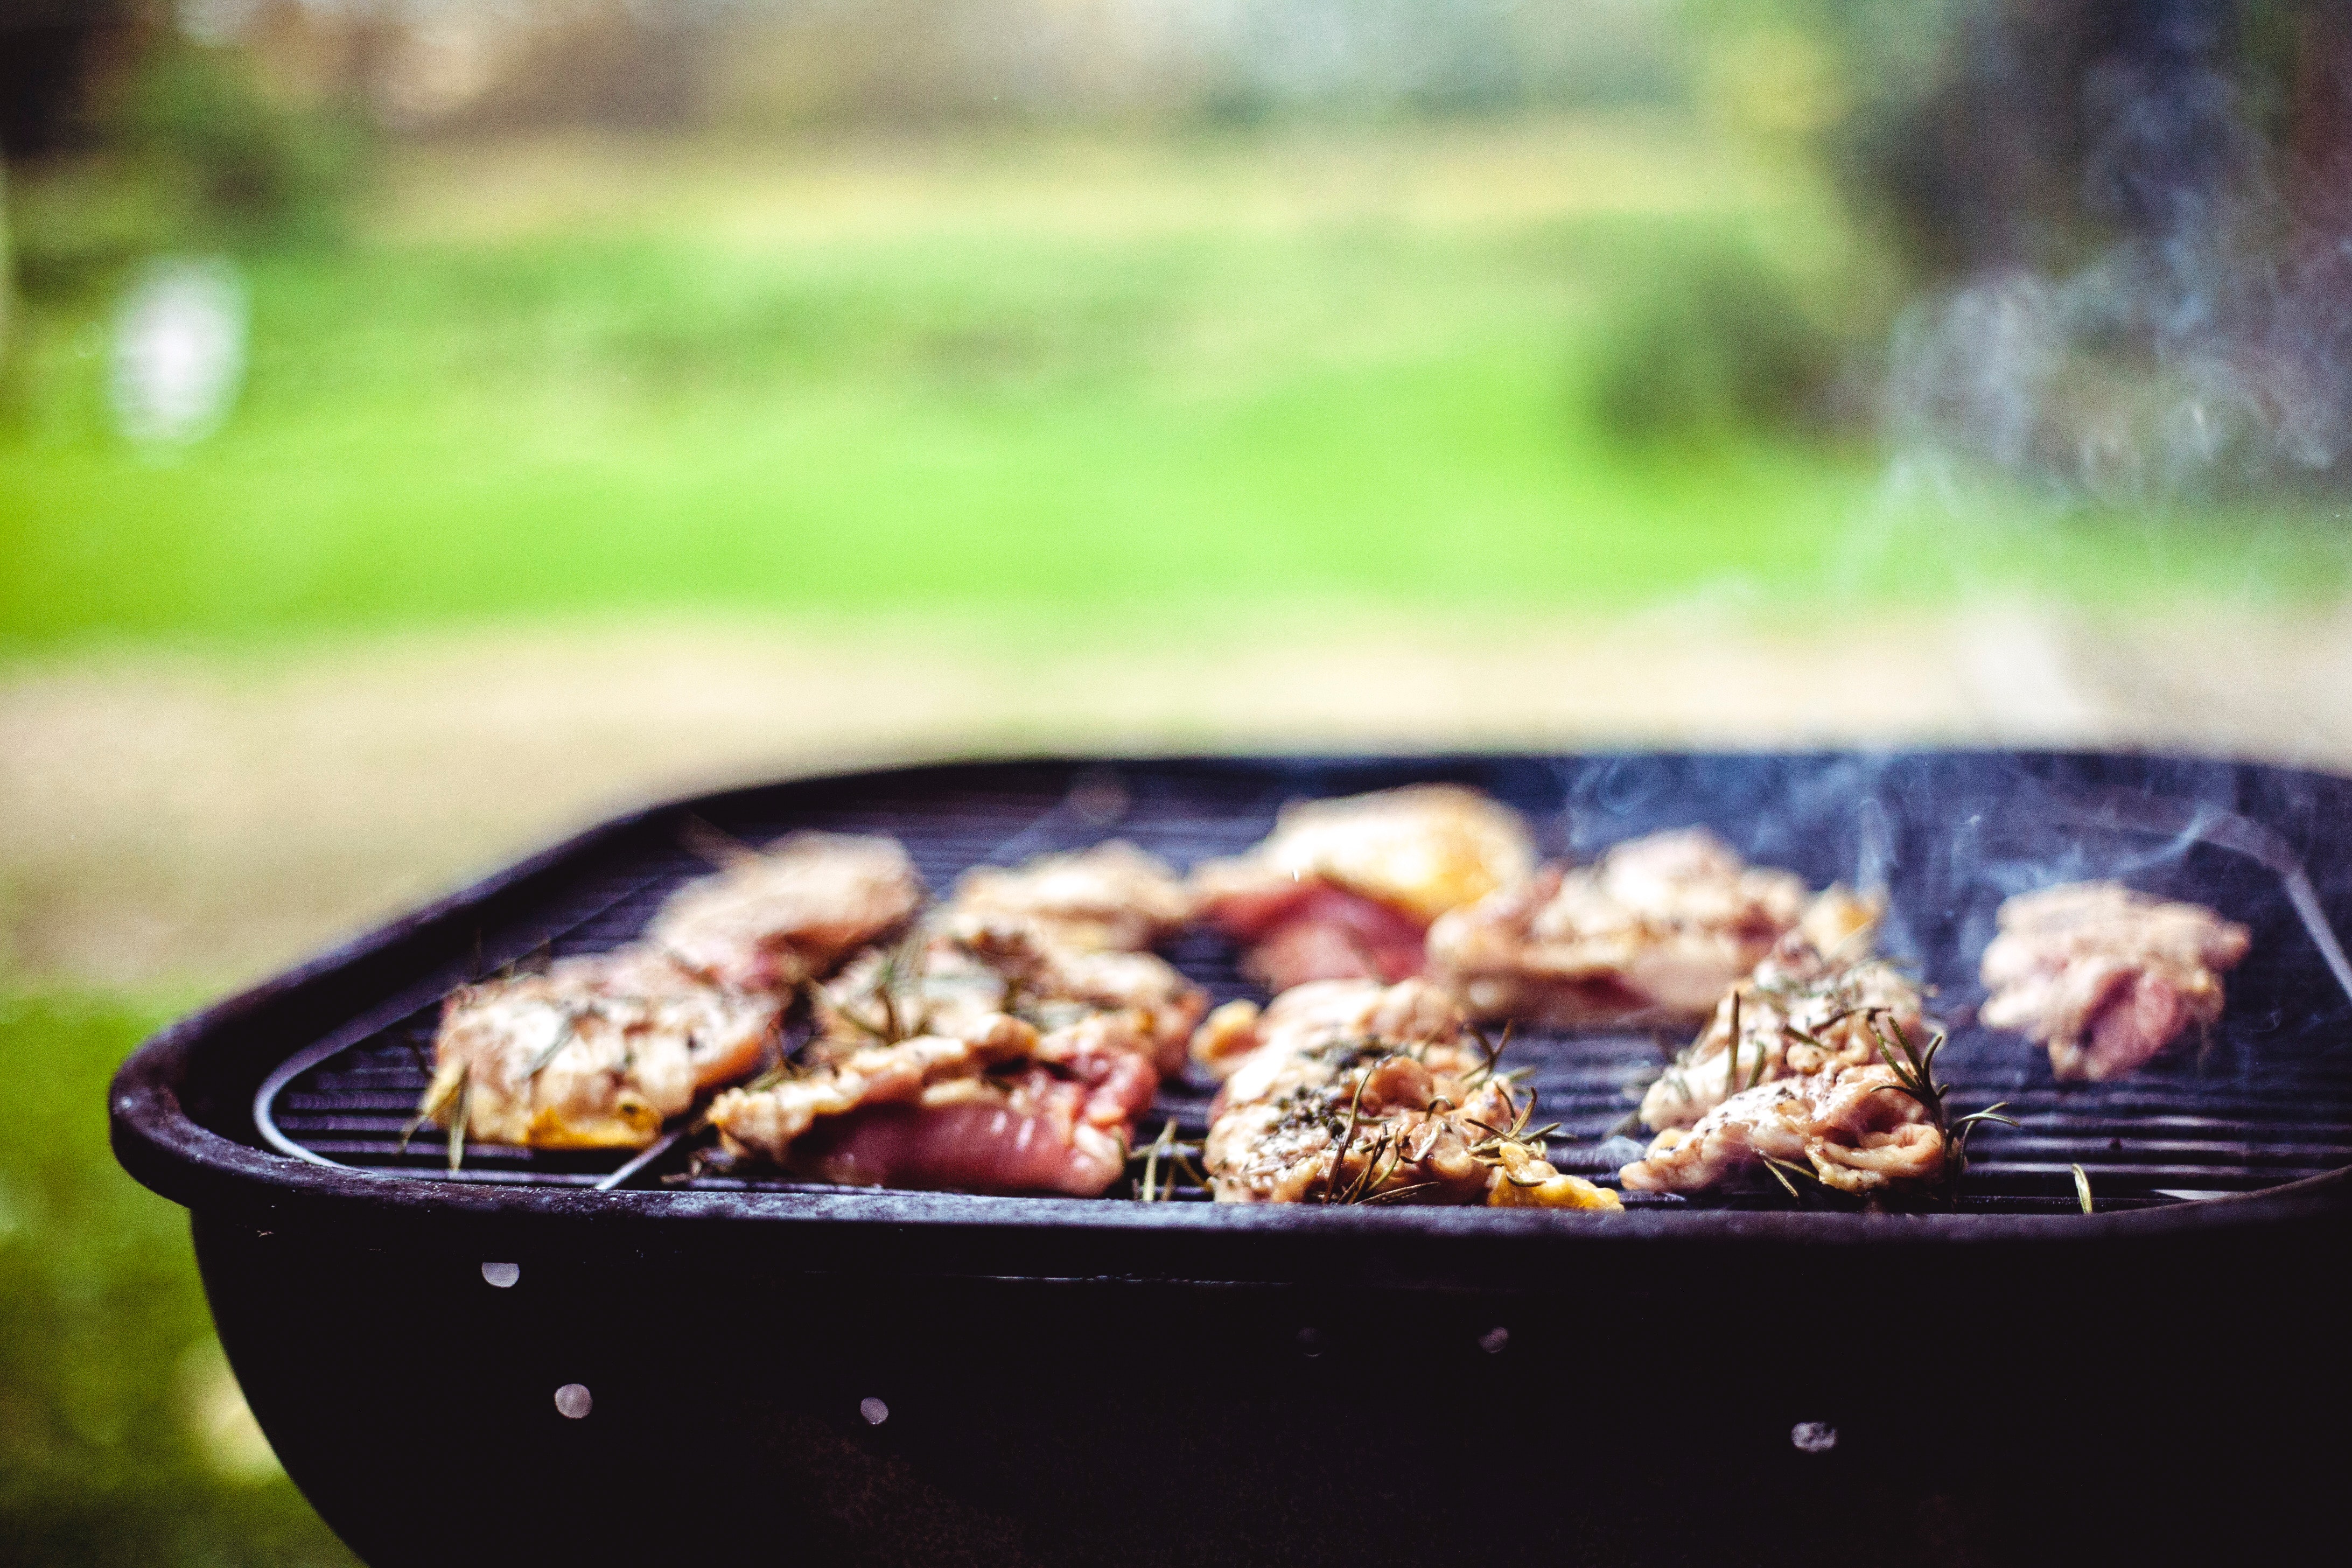
barbecue, barbecue grill, grilling, food, dish, cuisine, outdoor grill, roasting, cooking, ingredient, meat, recipe, produce, grillades, pork loin, pork chop, barbecue chicken, chicken meat, mixed grill, cookware and bakeware